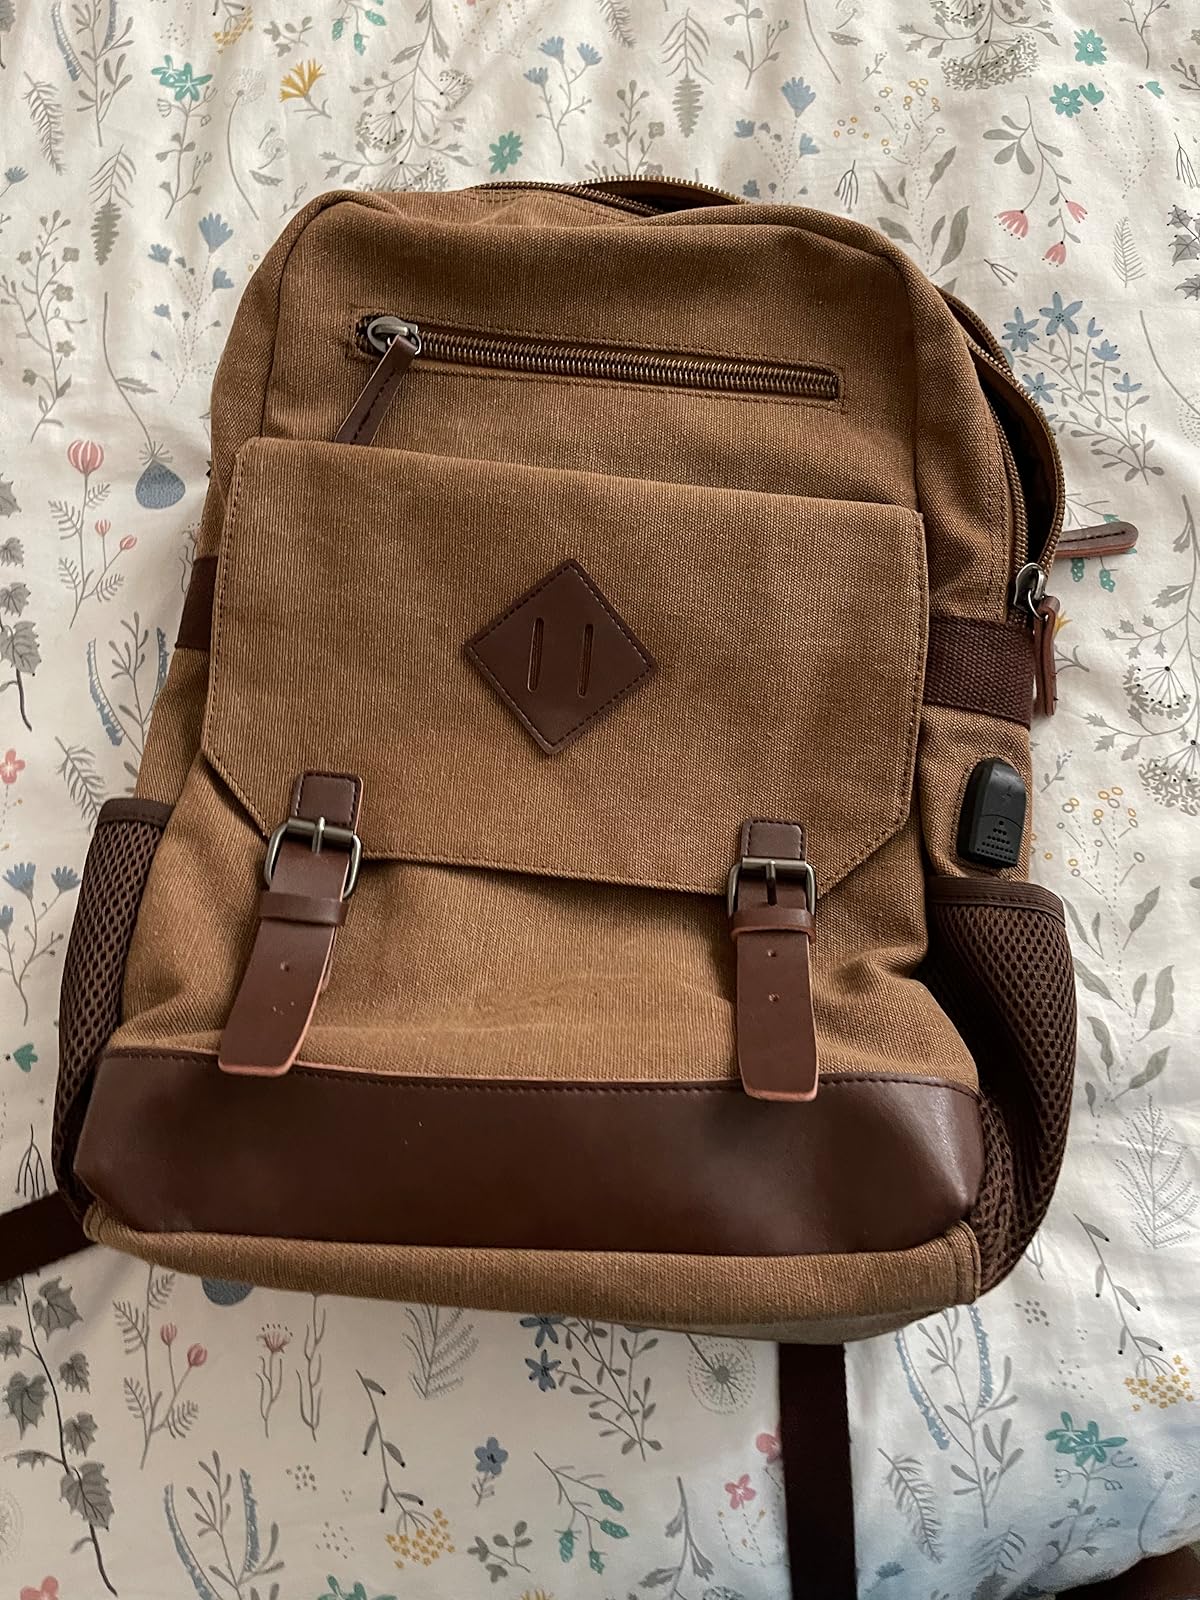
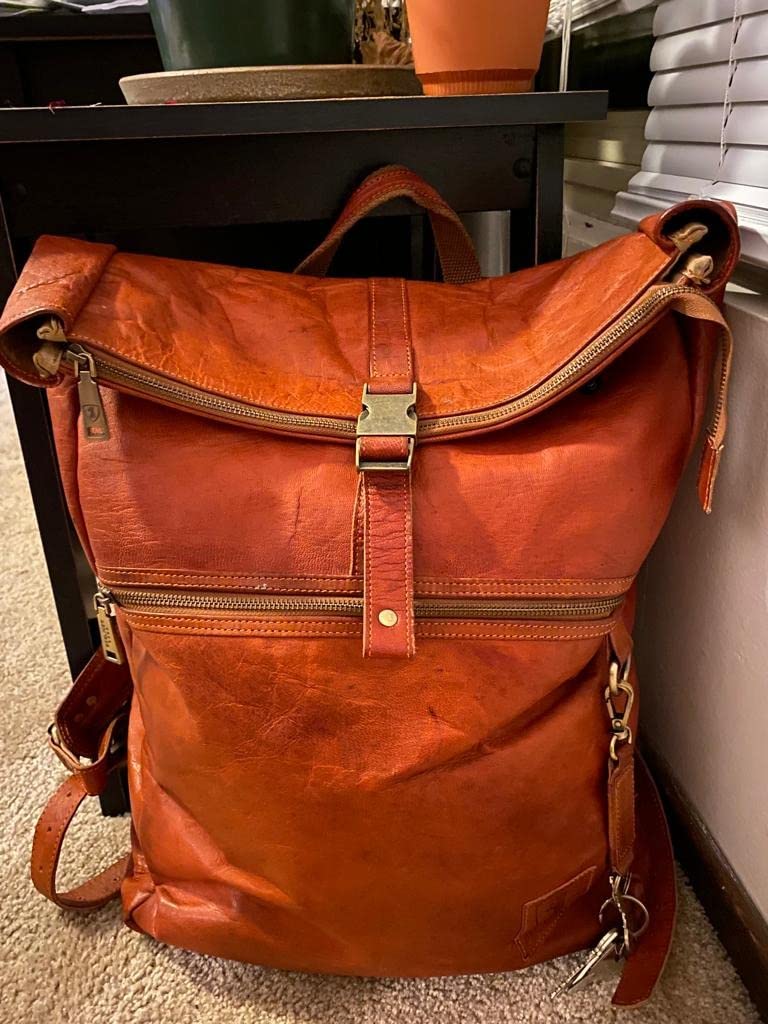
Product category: bag
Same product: no